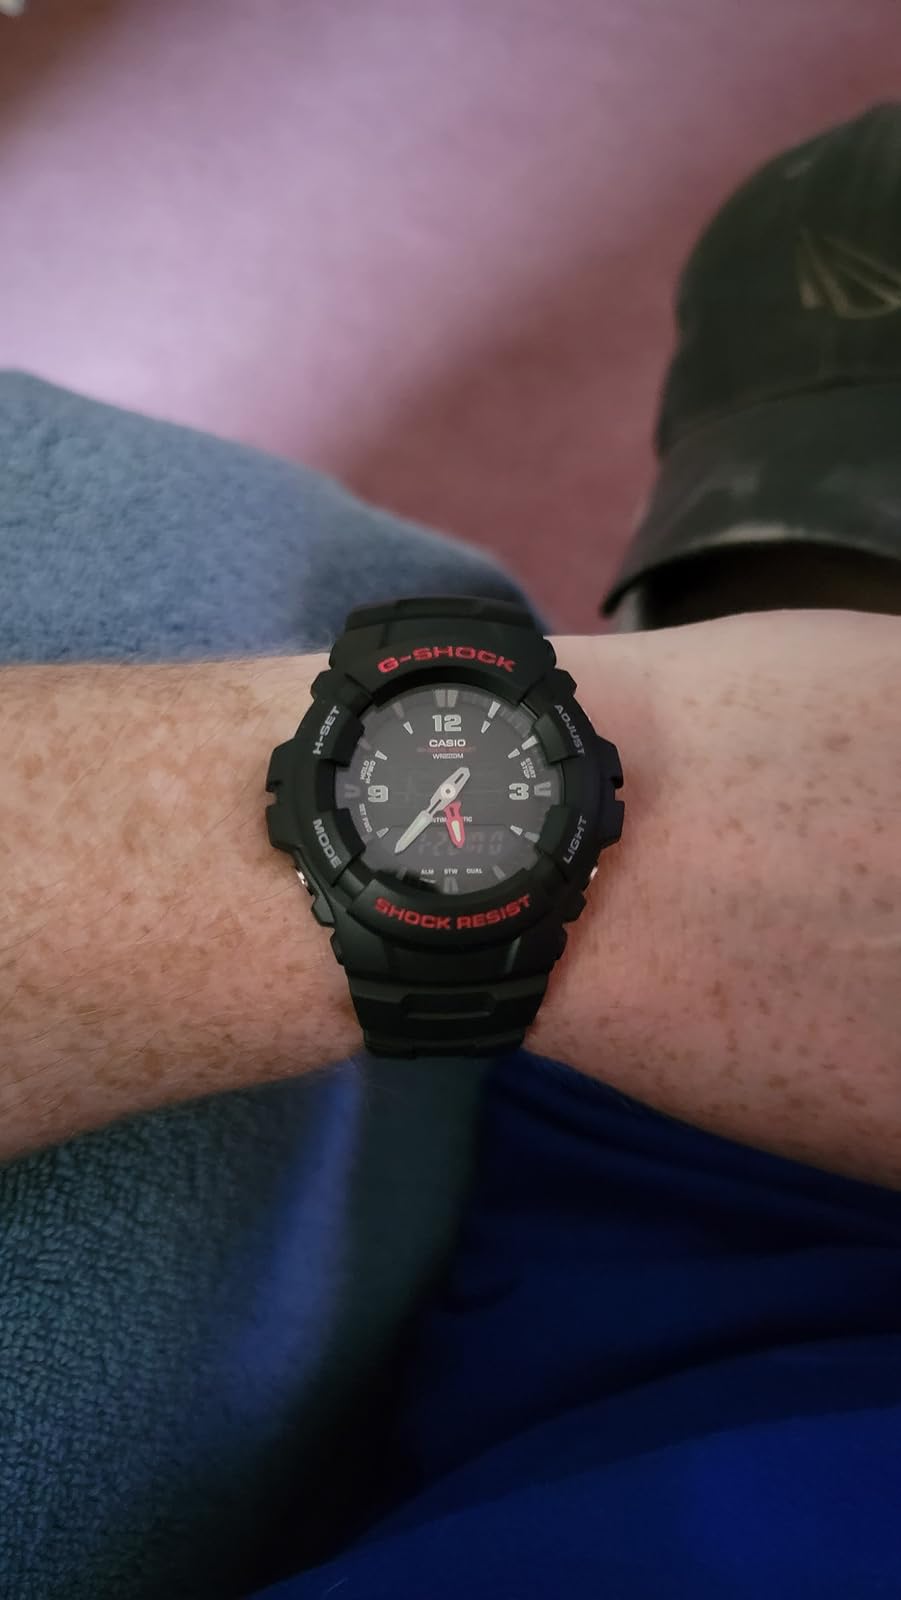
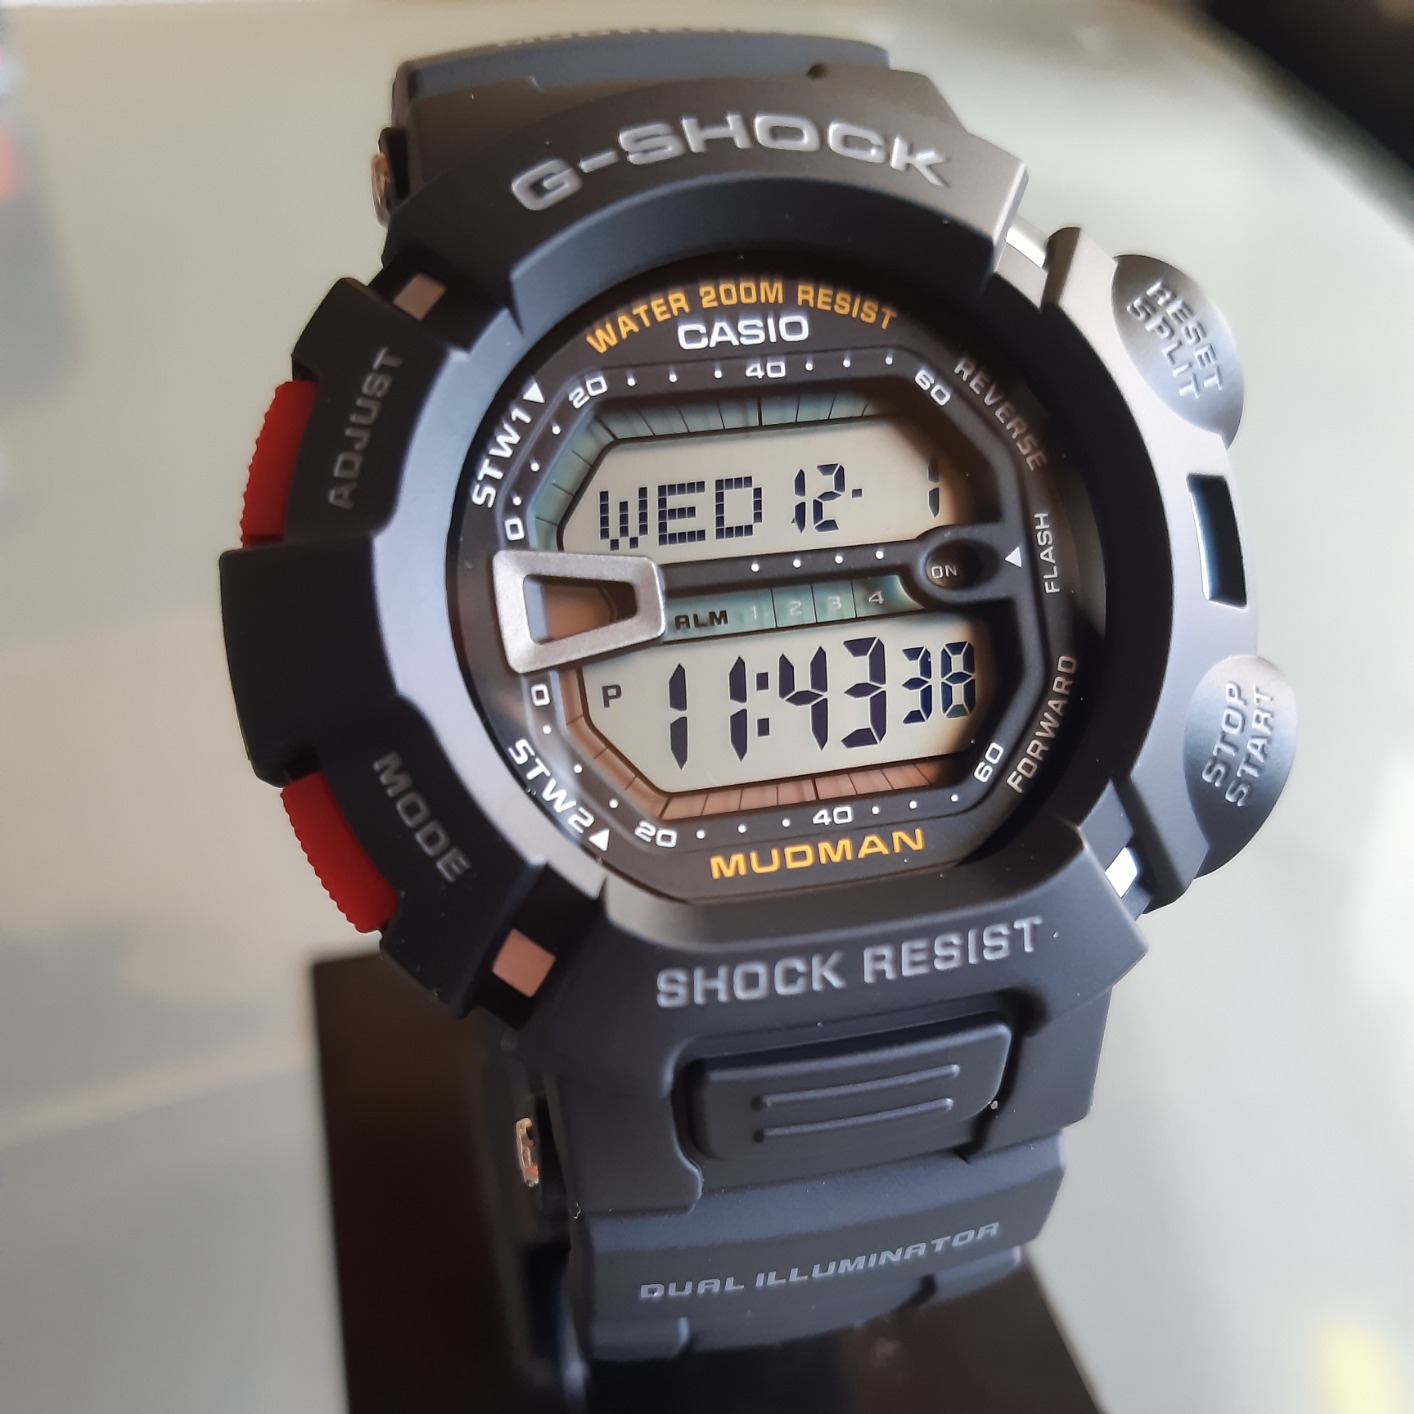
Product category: accessories_watch
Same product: no